List of Crazy Ex-Girlfriend characters

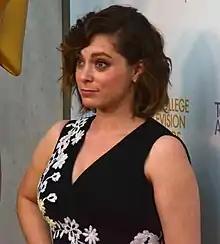
Rachel Bloom portrays the role of Rebecca.

Portrayed by Rachel Bloom, Rebecca Nora Bunch is a lawyer originally from Scarsdale, New York, who has obsessive tendencies and traits of anxiety and depression. She often acts on impulsive decisions, such as moving to West Covina to be with Josh, her childhood boyfriend, after having a five-minute conversation with him. When stressed, Rebecca often hallucinates, such as seeing her younger self (portrayed by Ava Acres). As she is prone to impulsive decisions, she spends over $10,000 on Josh in her attempts to win him back. After being dumped by both Josh and Greg, she ends up burning her house down in a fit of anxiety-fueled rage. Rebecca has a fear of rejection and does not react well under pressure, which leads her to spiral after bad things happen, demonstrated in seasons one and three. After she is left at the altar in the season two finale, she realizes that she has a problem, which she tries to fix but ultimately moves her obsession onto Nathaniel, which leads to her pushing her ex-boyfriend, Trent (Paul Welsh) off the roof of a building. She is diagnosed with Borderline Personality Disorder in season three, after a suicide attempt.